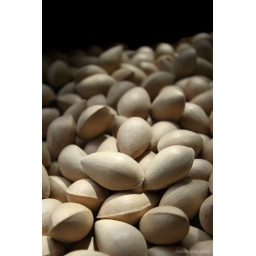
A basket full of interesting Ginko found in mom's kitchen